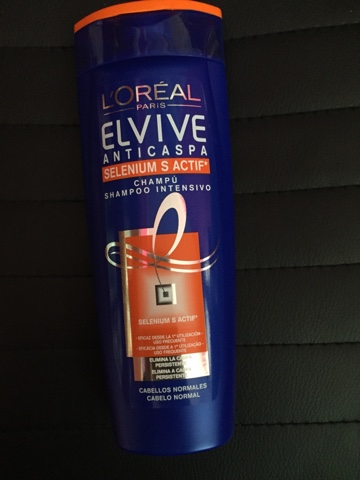
Label: plastic